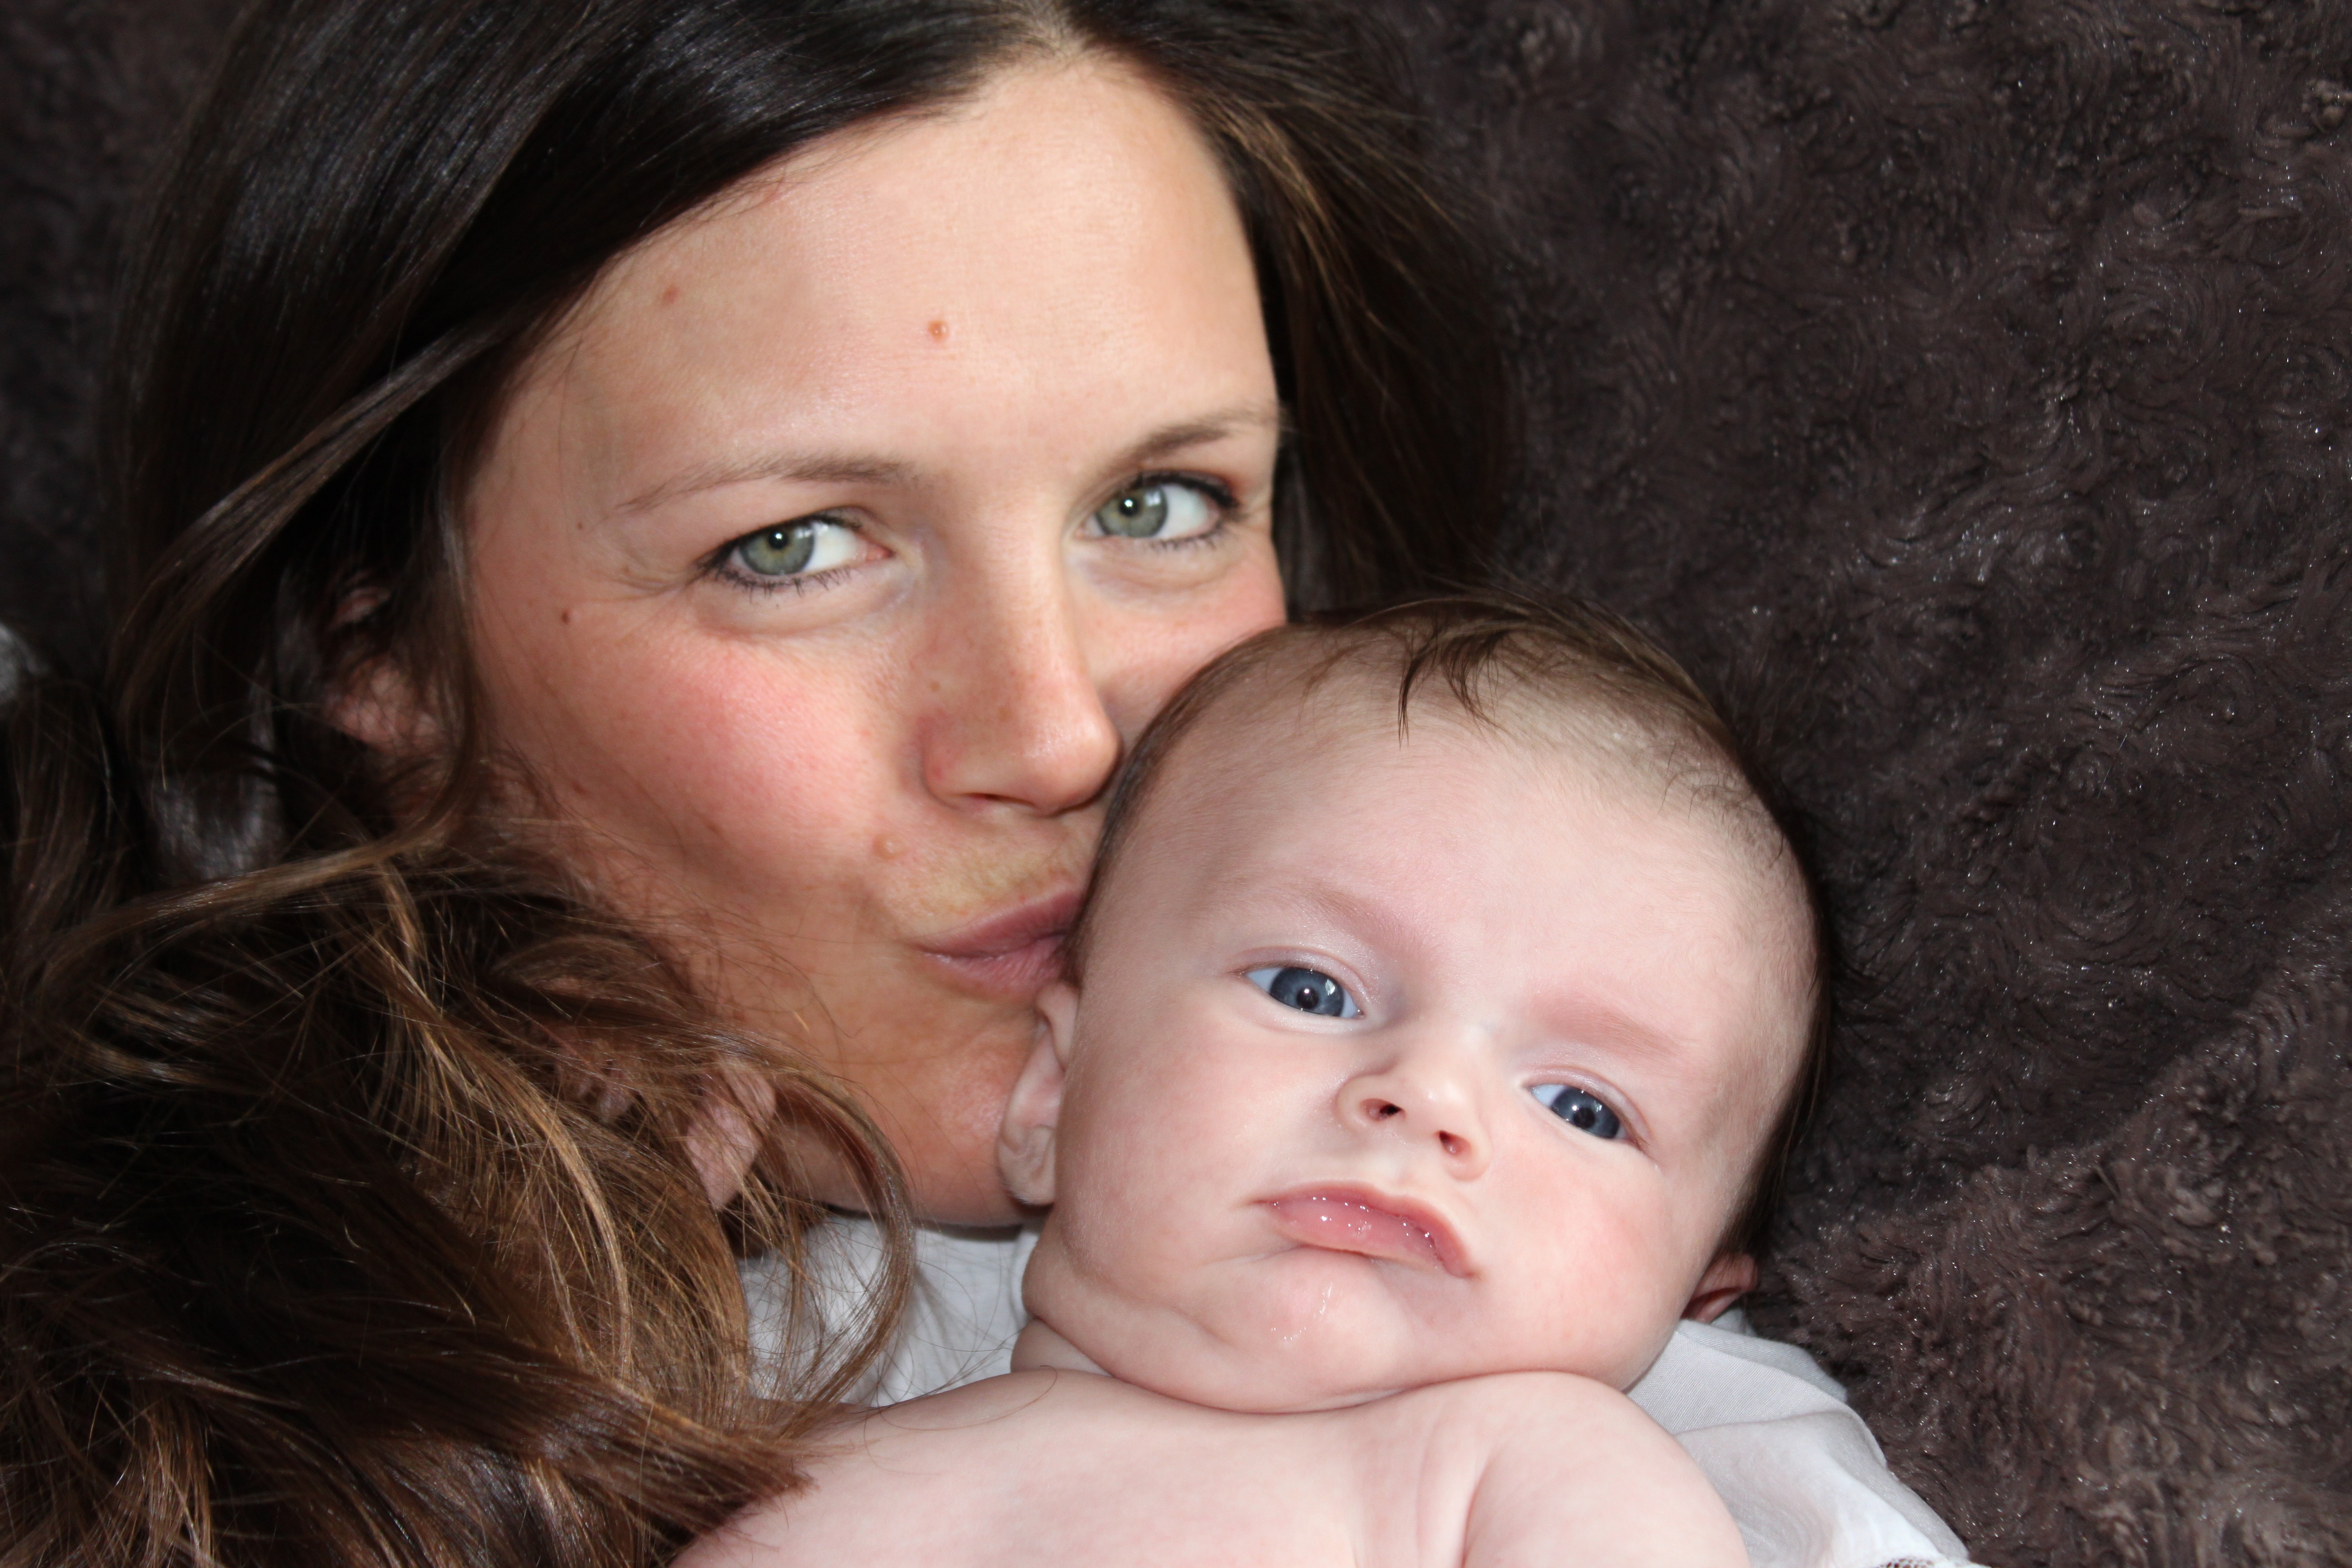
person, people, girl, woman, photography, sweet, boy, cute, love, portrait, model, small, kiss, child, human, care, baby, facial expression, smile, sibling, face, family, nose, eyes, affection, children, mother, happy, infant, newborn, eye, head, skin, beauty, expression, beautiful, mama, organ, luck, emotion, parents, born, charming, small child, mother and child, live new, photo shoot, parents love, portrait photography, lucky soul